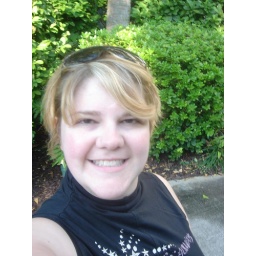
laura in front of beach house